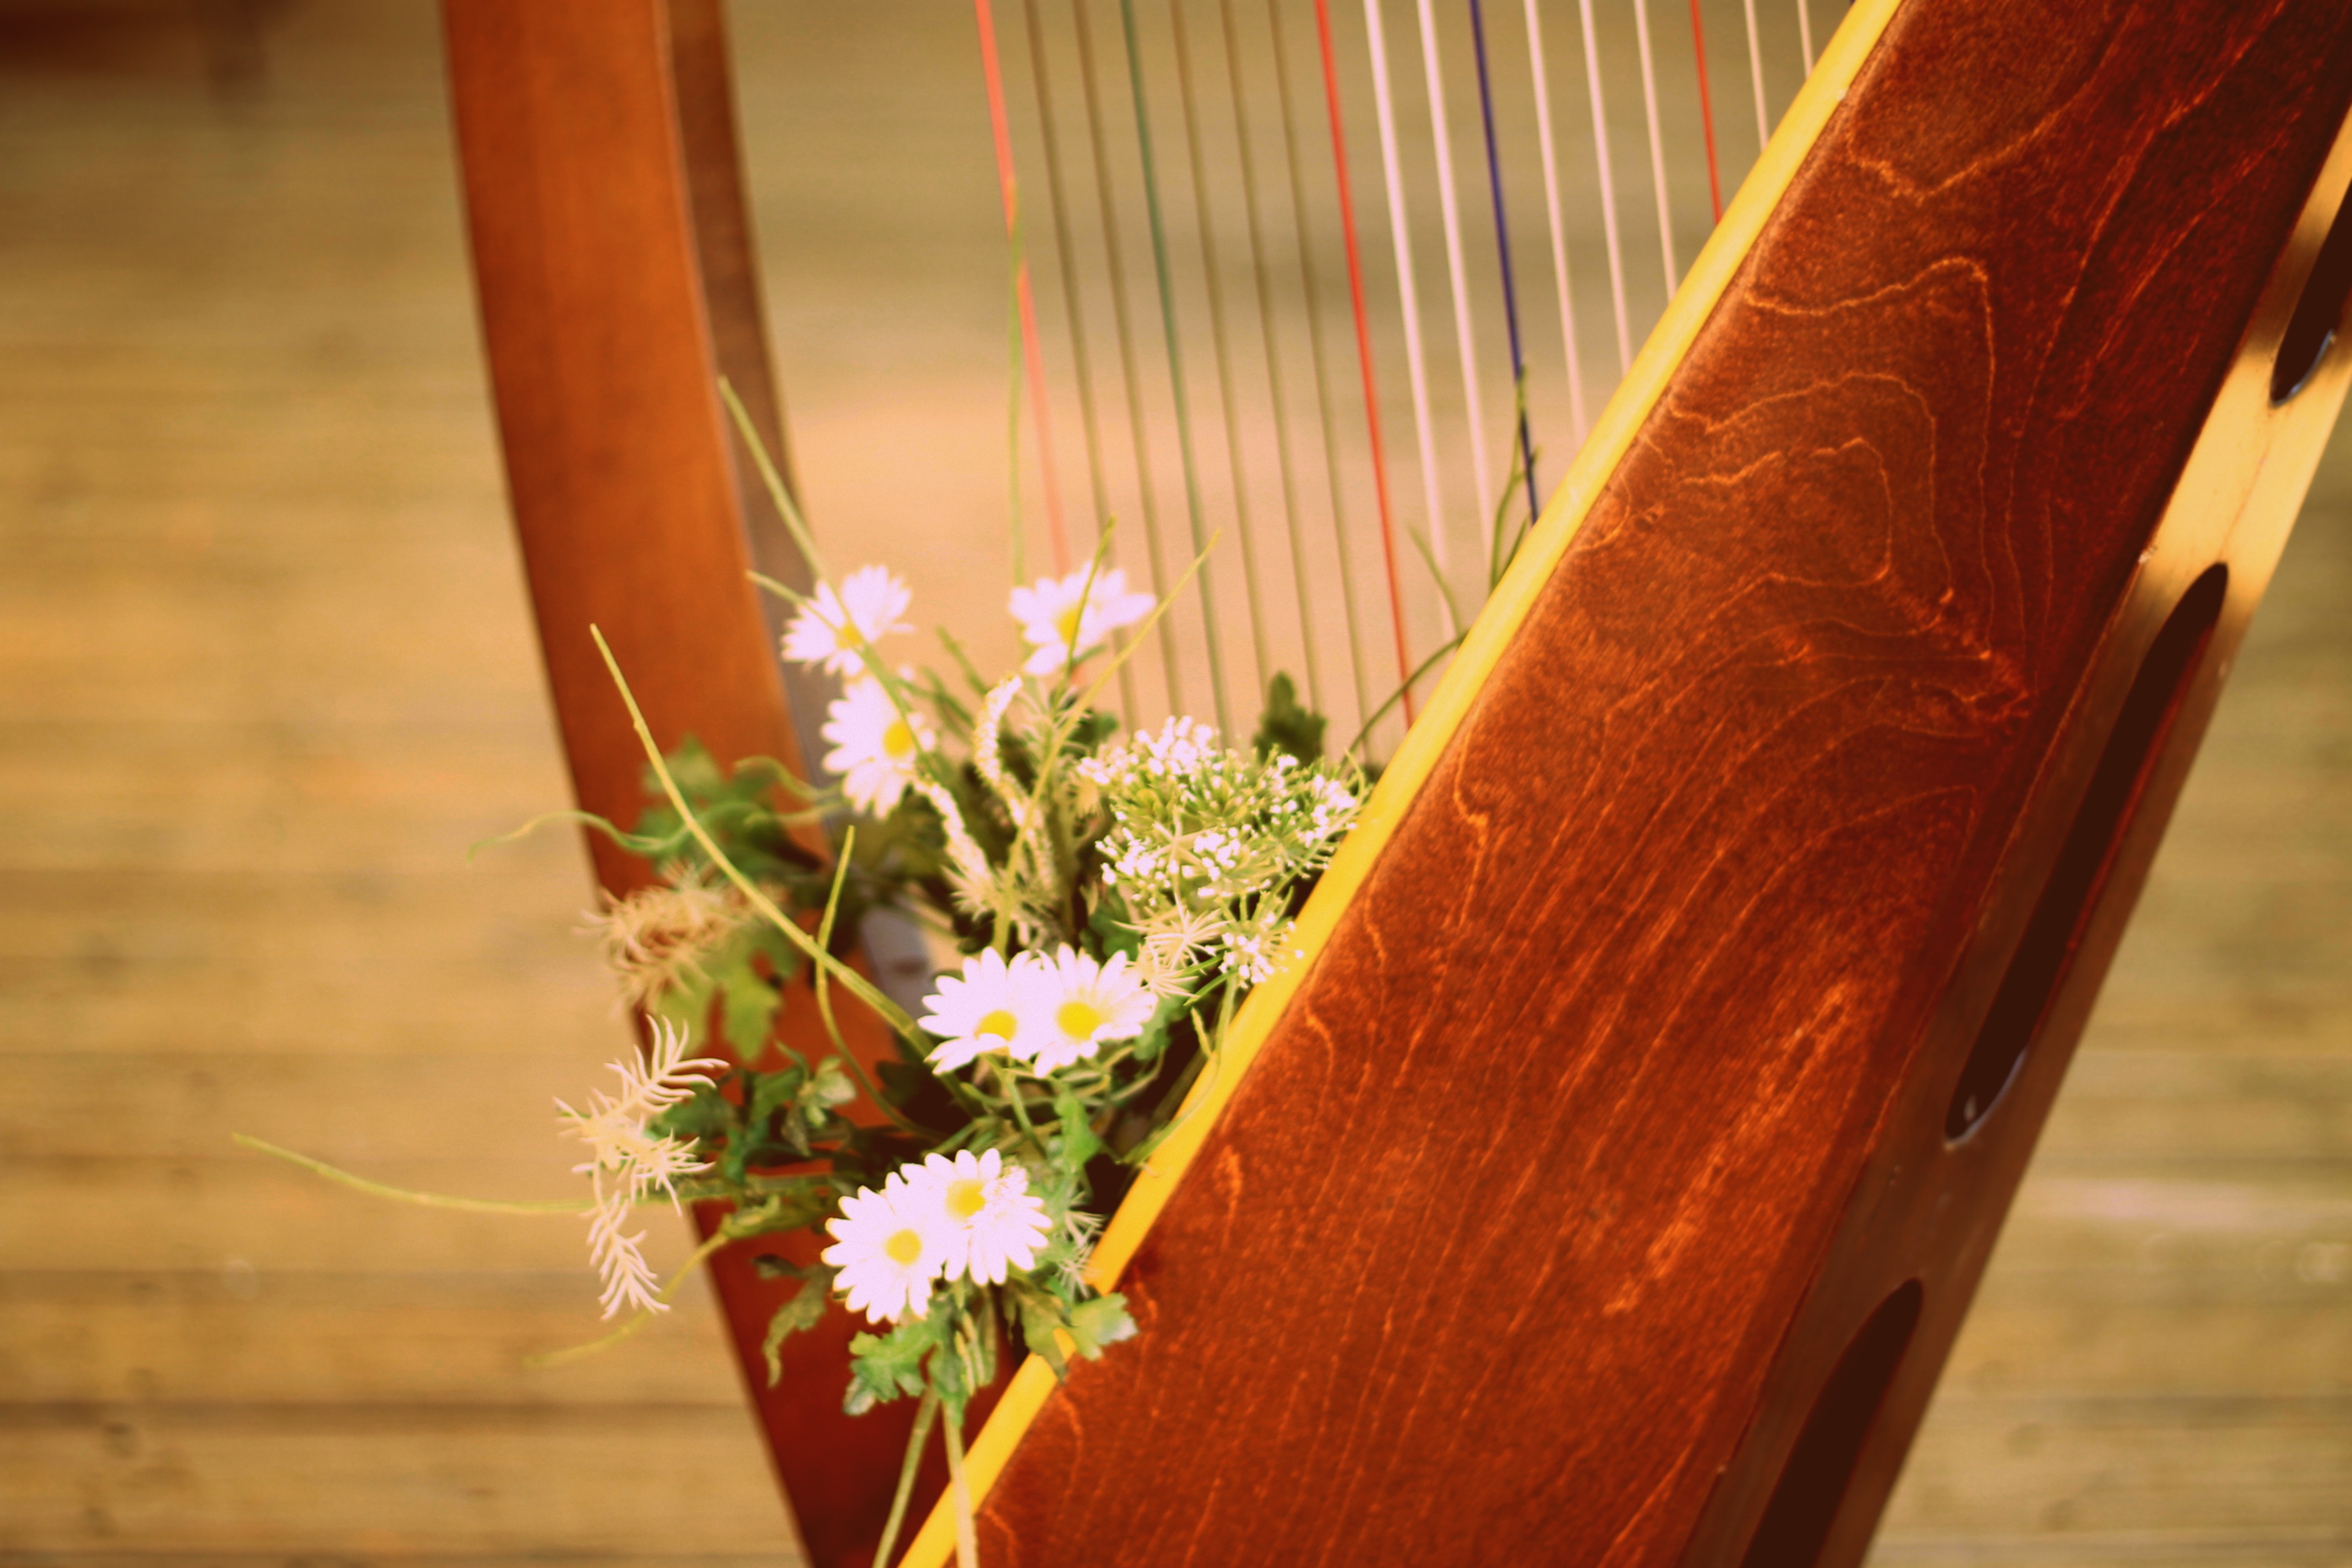
music, guitar, flower, floral, decoration, red, instrument, decor, musical instrument, art, design, decorative, musical, harp, floristry, melody, floral design, string instrument, plucked string instruments, flower arranging, harp strings, harp with flowers